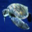
Label: turtle